Thornton Abbey railway station

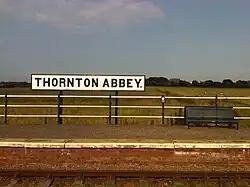
Station with Thornton Abbey gatehouse visible in background.

Thornton Abbey railway station is close to the site of Thornton Abbey in North Lincolnshire, England.